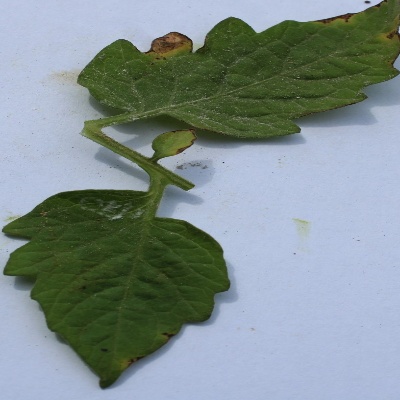
Crop: Tomato
Condition: leaf blight